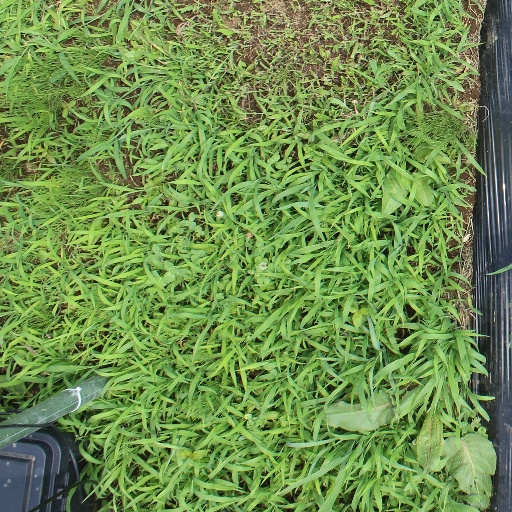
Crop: sorghum